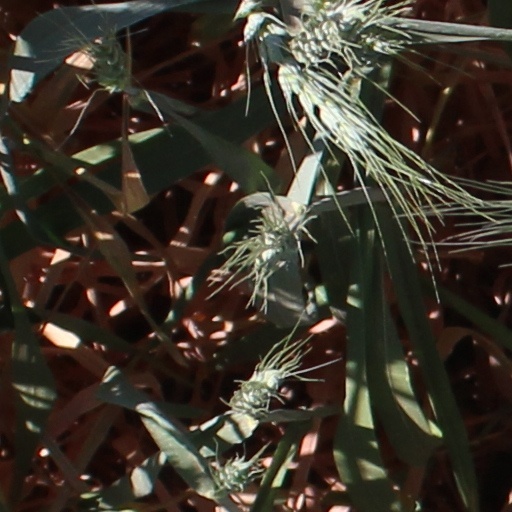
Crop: wheat